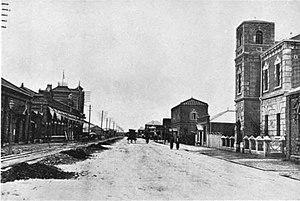
Yingkou est une ville de la province du Liaoning dans le Dongbei, en Chine, située à l'embouchure du Liao dans la mer de Bohai.